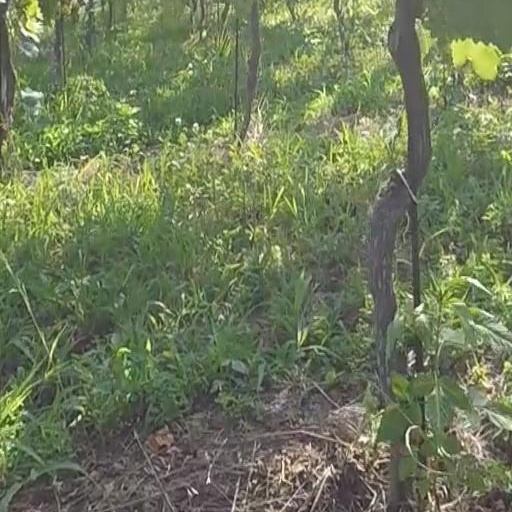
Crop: grape